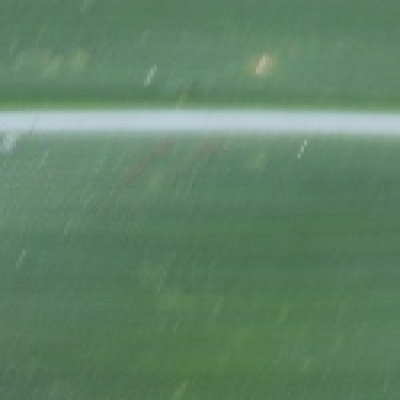
Label: Corn_(Maize)___Leaf_Spot